WSJY

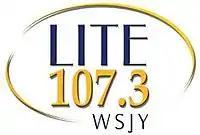
Logo as "Lite 107.3"

The station signed on the air in 1959 as WFAW-FM, sister station to WFAW (940 AM). In the 1950s and 1960s, the two stations mostly simulcast their programming. WFAW-FM was limited in its power, not quite at 3,000 watts. It only covered Fort Atkinson and some adjacent communities.